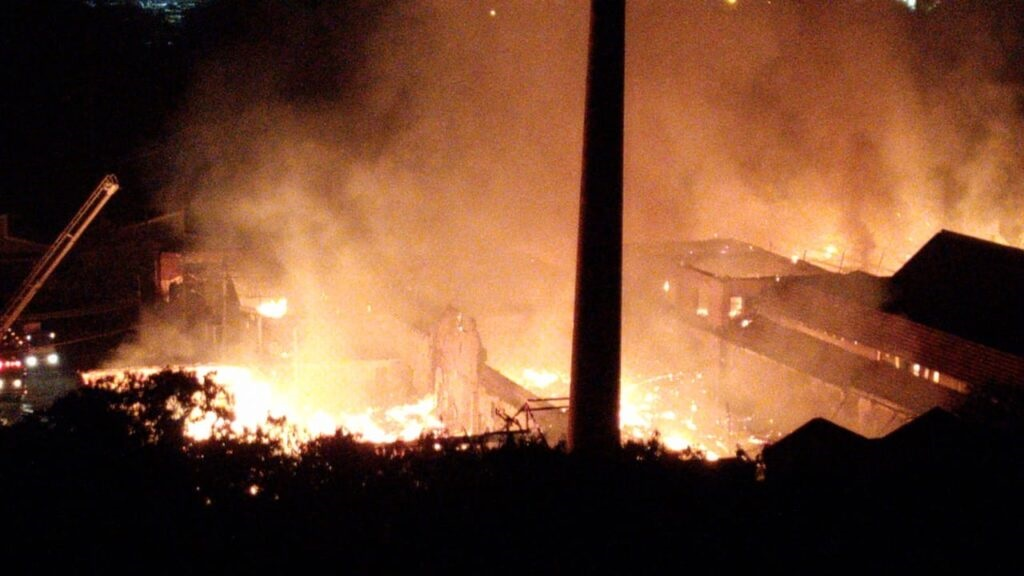
Fire: no
Smoke: yes